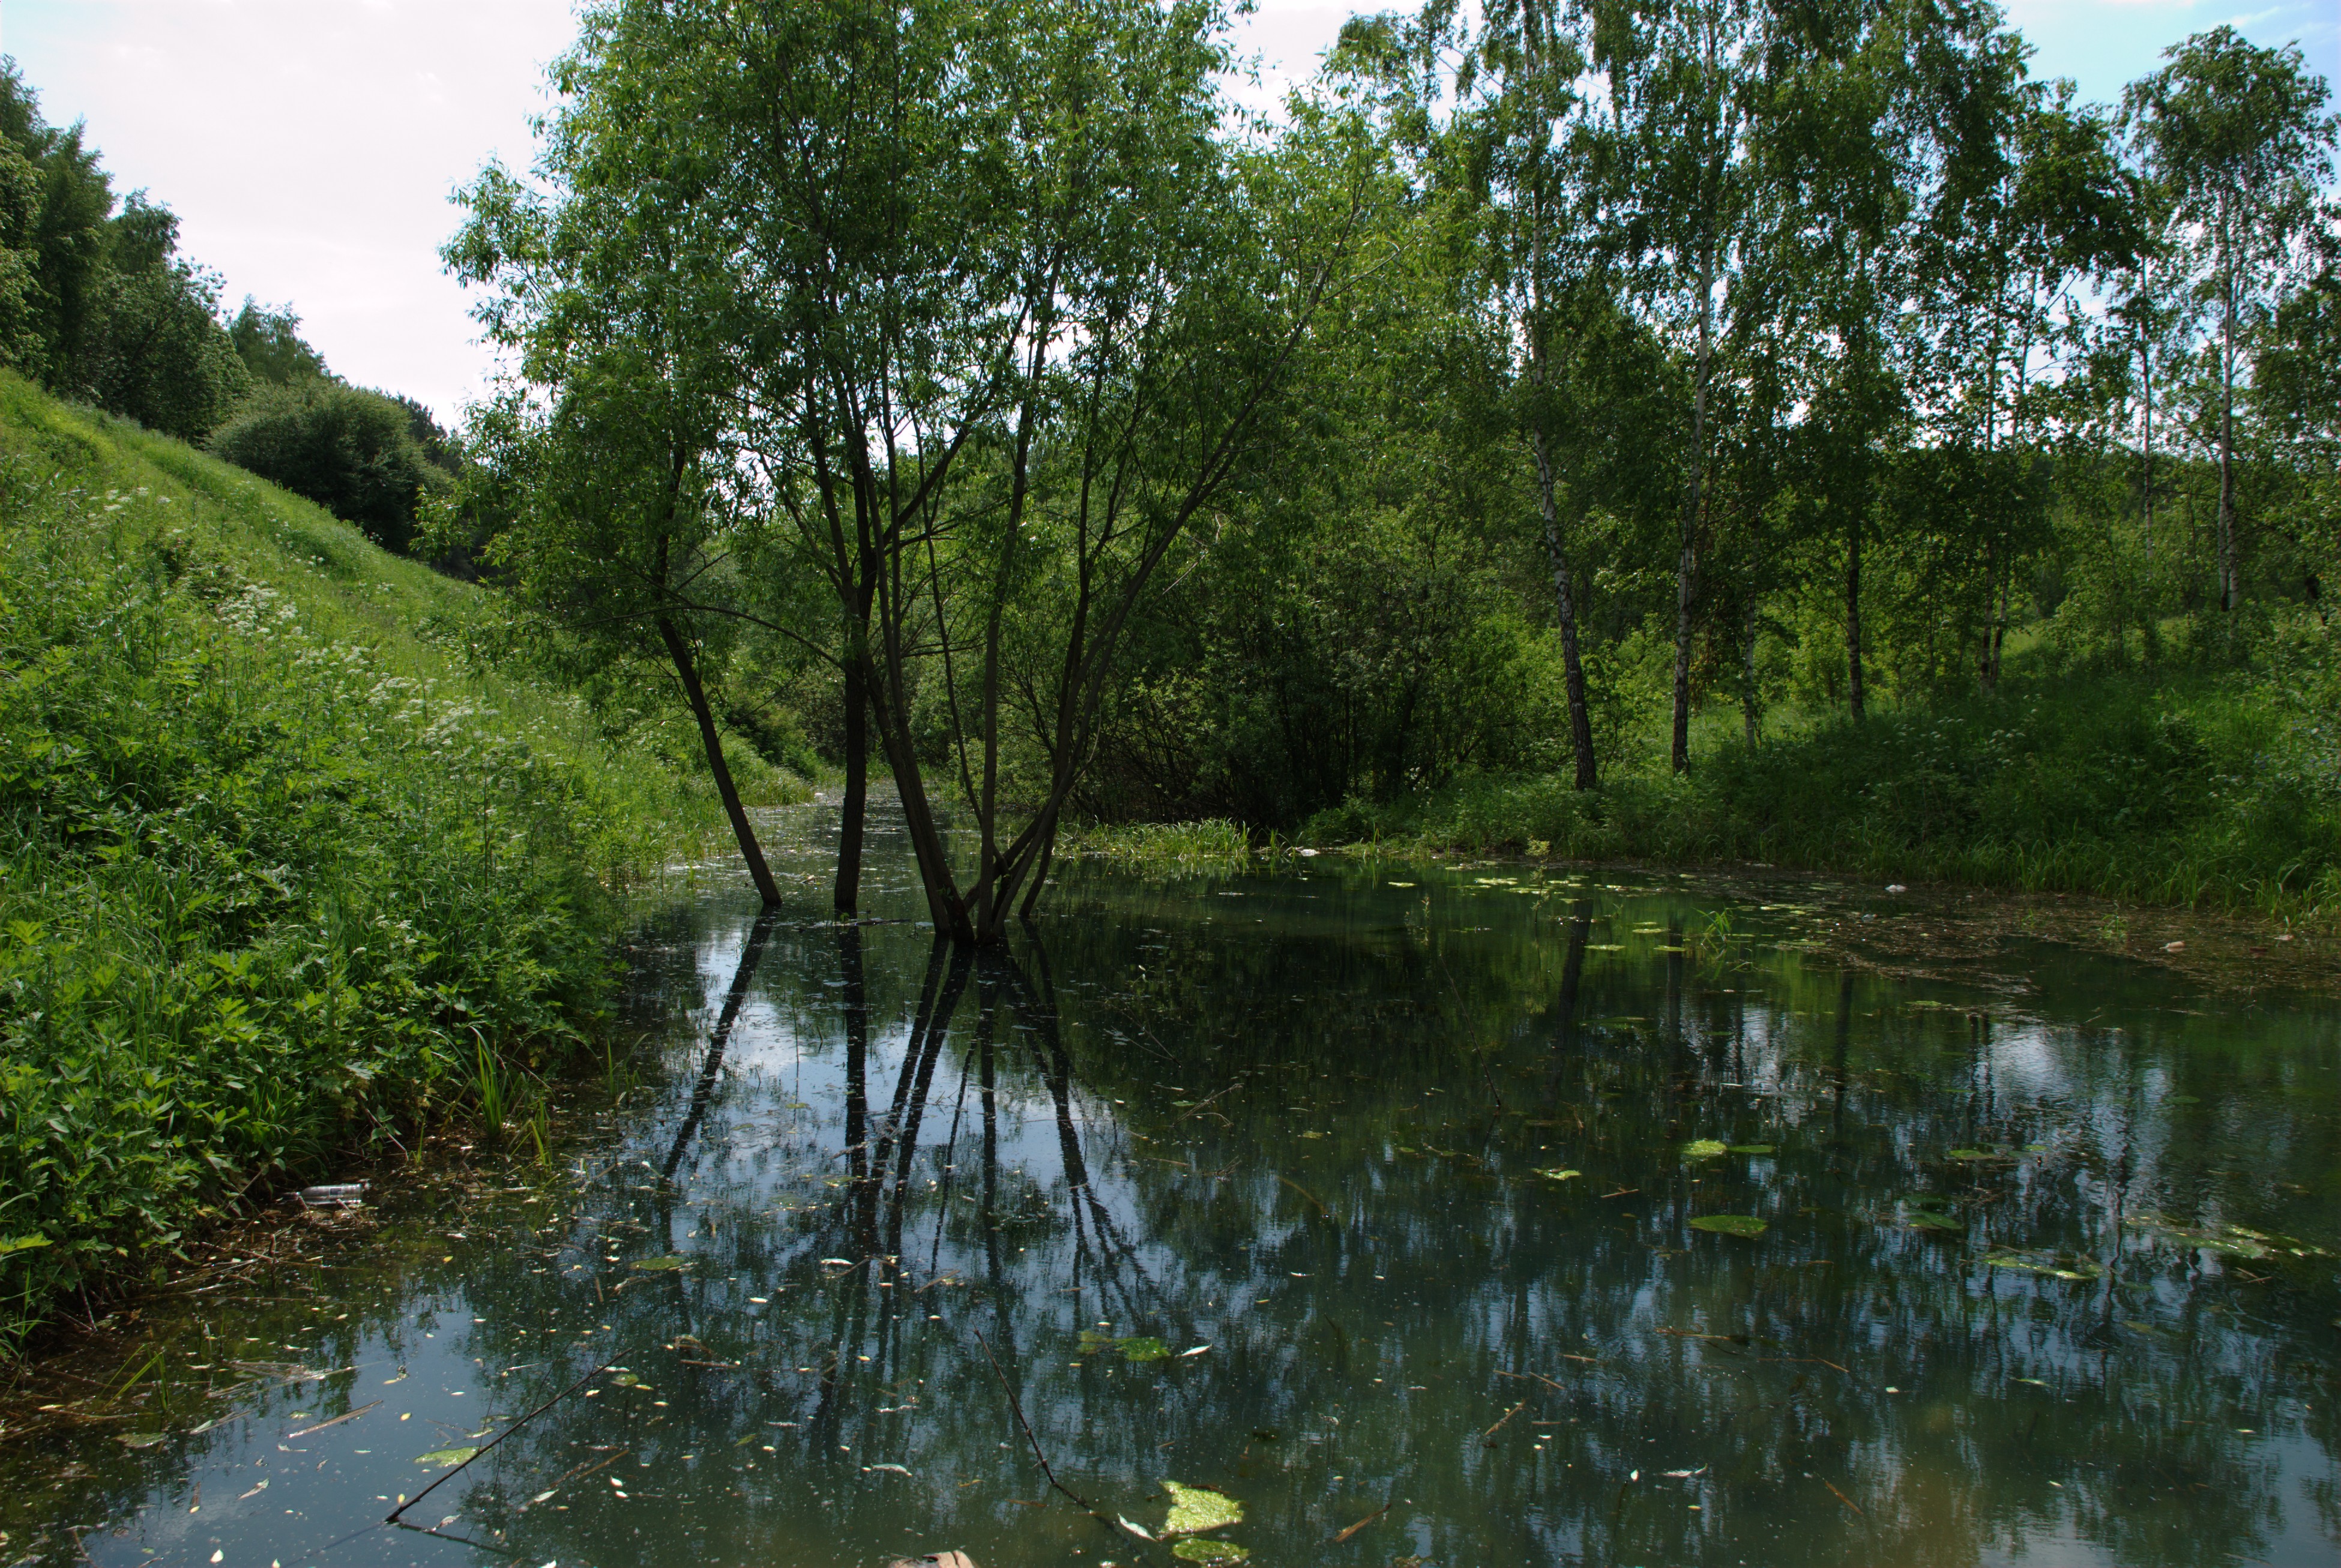
tree, forest, swamp, lake, river, pond, stream, reflection, nikon, waterway, body of water, vegetation, wetland, floodplain, woodland, d80, habitat, ecosystem, naturesfinest, nikond80, nature reserve, fish pond, natural environment, geographical feature, bayou, riparian forest